Nissan Skyline

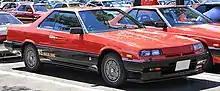
1983–1985 Nissan Skyline RS coupé (DR30), nicknamed "Iron Mask" for its distinctive front end treatment

The Skyline GT-R hardtop arrived in September 1972 but only lasted until March 1973, when Nissan ceased its production. The 1973 oil crisis saw many people preferring economy cars and high-performance sports cars were looked down upon. Nissan pulled out of Motor Racing shortly afterwards, and so there was no purpose for the GT-R. It was not officially exported anywhere, although Nissan contemplated exporting to Australia. Only 197 KPGC110 GT-Rs were ever sold in Japan through specialist Nissan Performance shops (before it was called NISMO). This was the last GT-R for 16 years until the BNR32 in 1989.